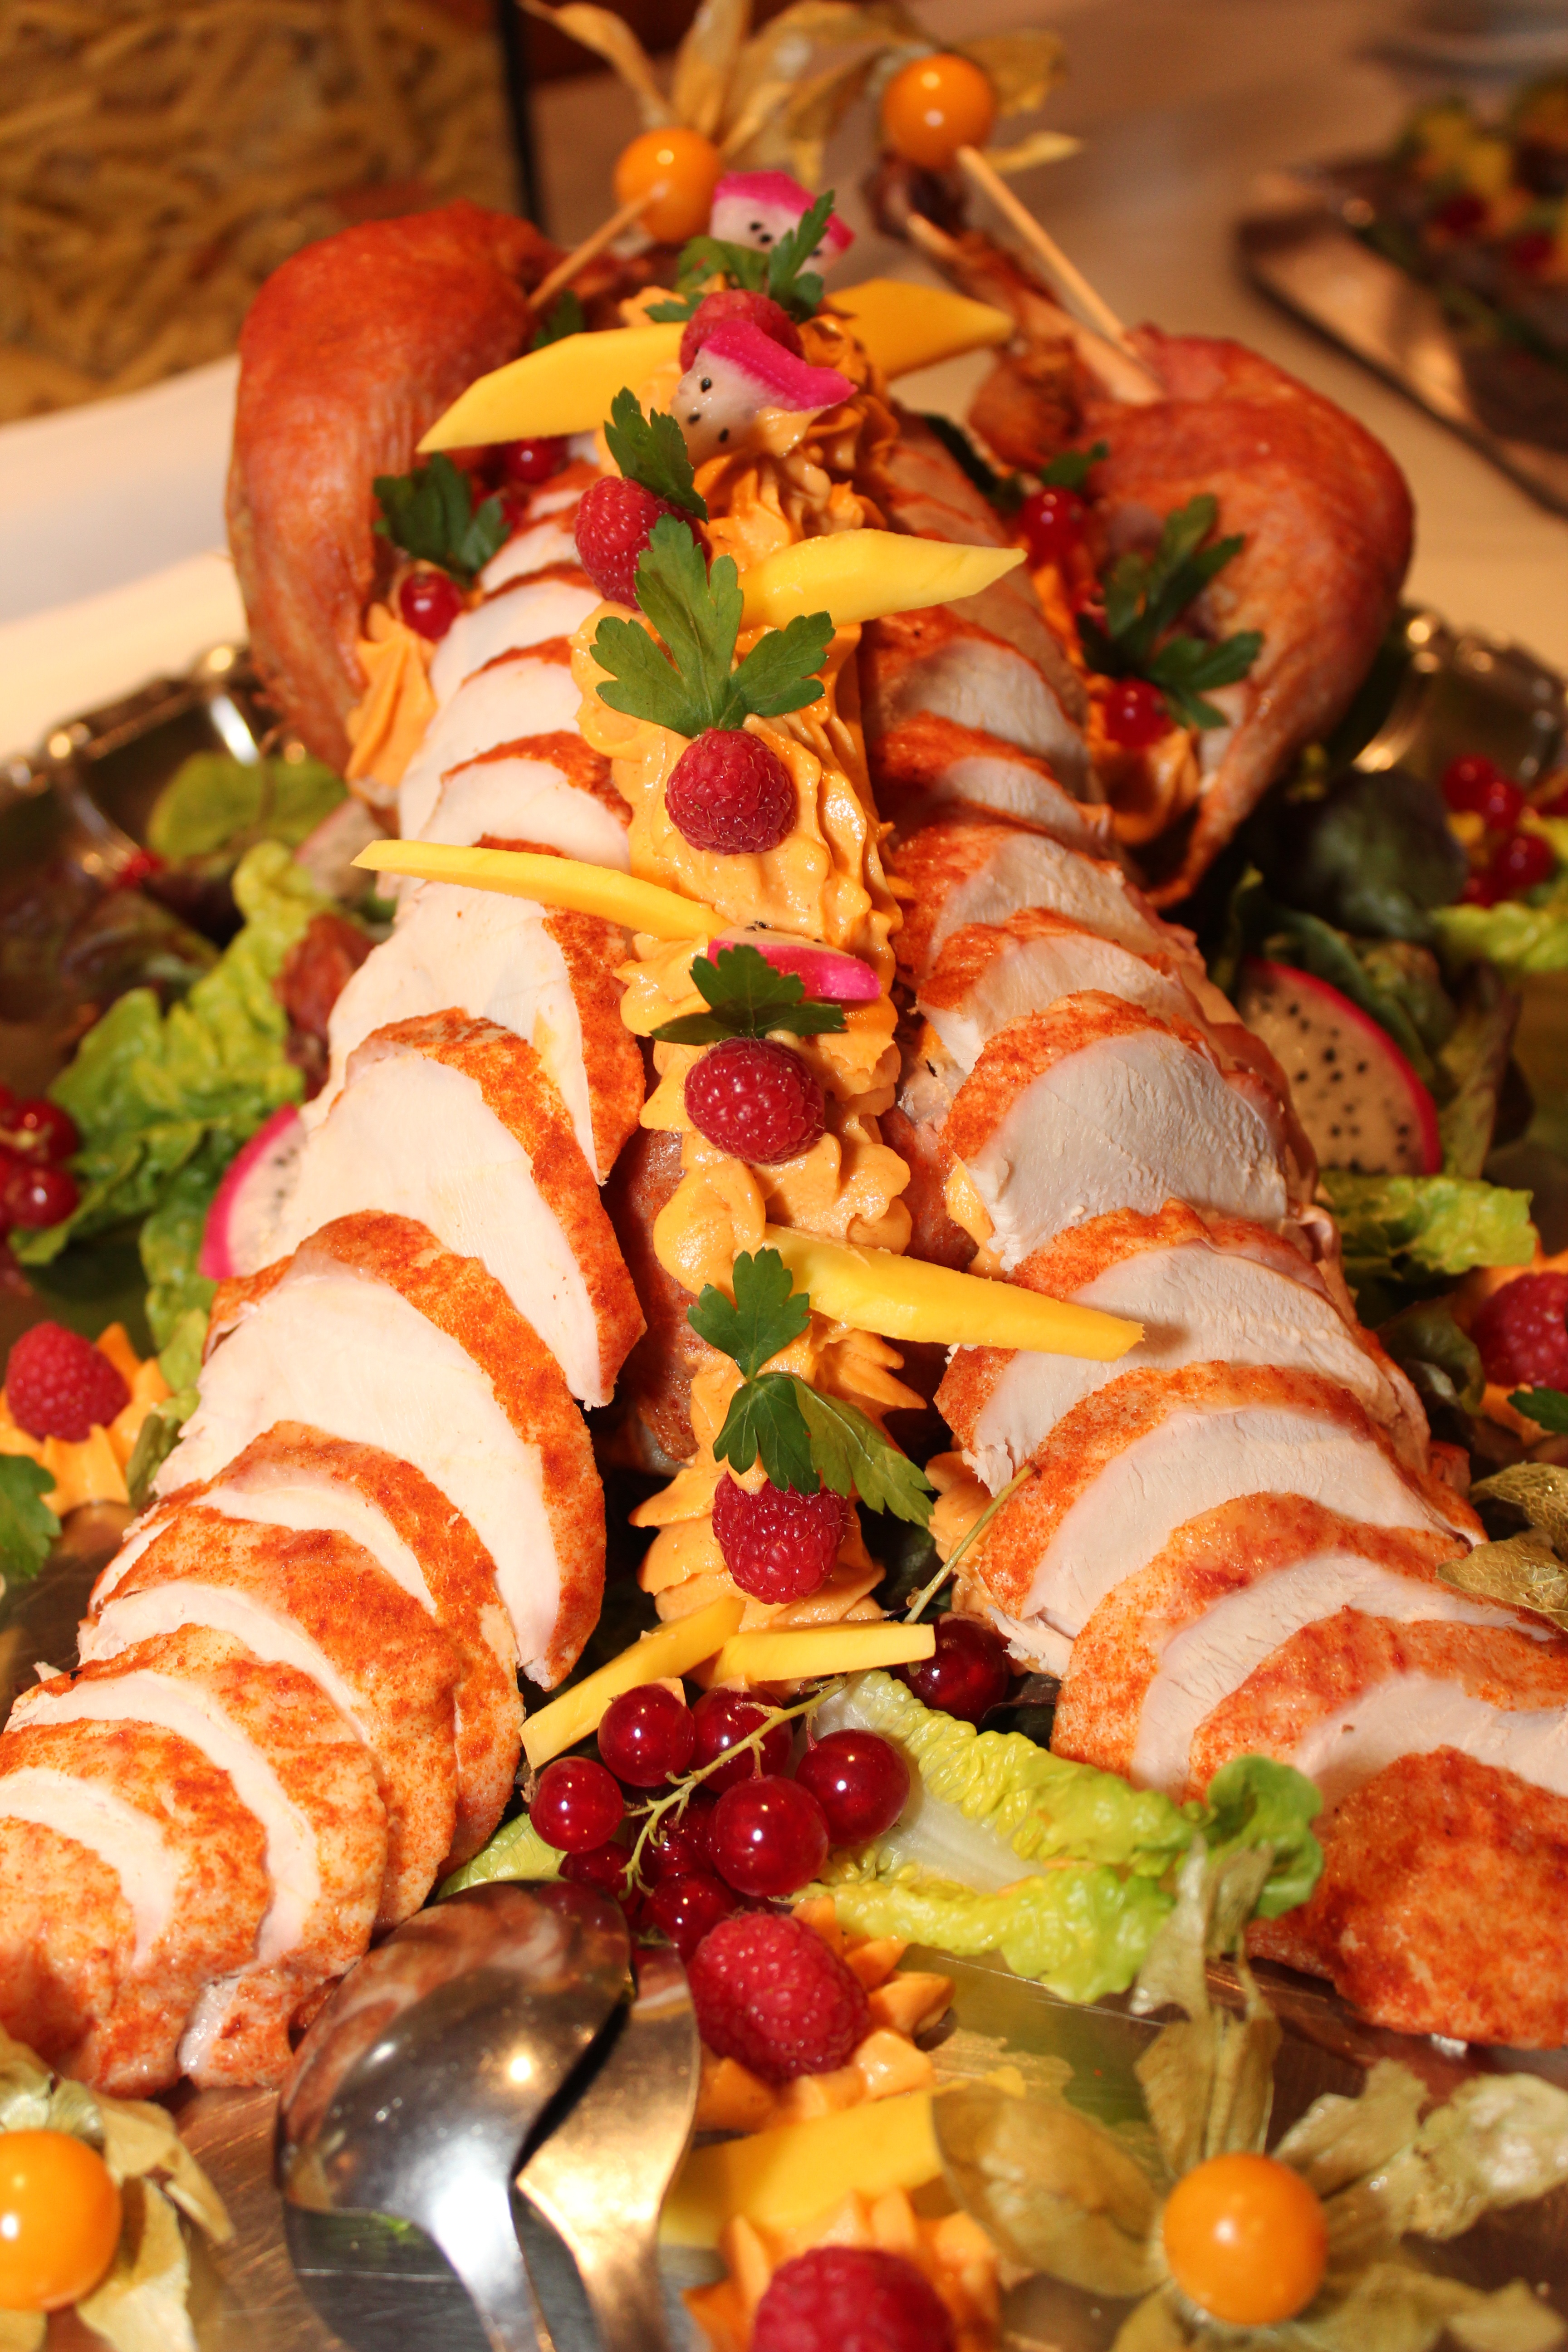
dish, meal, food, salad, produce, seafood, gourmet, meat, cuisine, buffet, lobster, turkey, carving, kebab, delicacy, hors d oeuvre, cold buffet, kielbasa, seafood boil